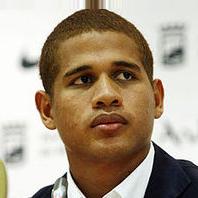
Age: 18